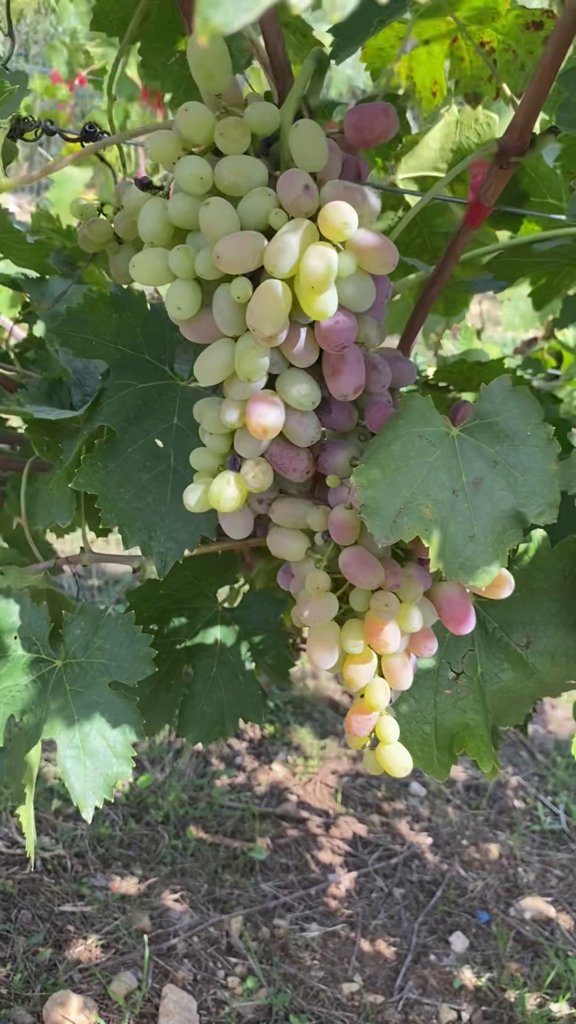
Berries visible: 114
Grape clusters: 1